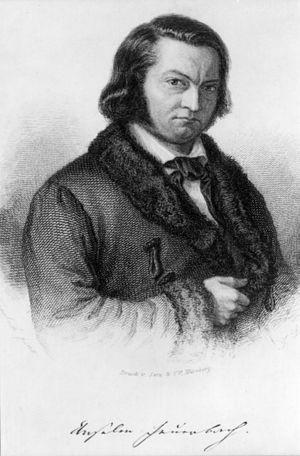
Joseph Anselm Feuerbach, né le 9 septembre 1798, mort le 8 septembre 1851 à Fribourg, est un philologue et archéologue allemand, fils aîné de Paul Johann Anselm von Feuerbach, et père du peintre allemand Anselm Feuerbach.